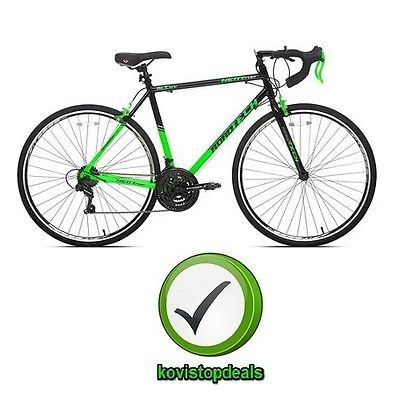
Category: bicycle